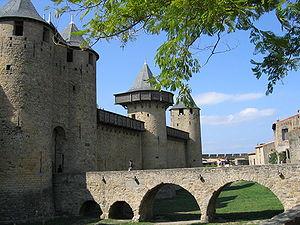
Les Visiteurs est un film français réalisé par Jean-Marie Poiré, sorti en 1993.
La Cité de Carcassonne est un ensemble architectural médiéval qui se trouve dans la ville française de Carcassonne dans le département de l'Aude, région d'Occitanie. Elle est située sur la rive droite de l'Aude, au sud-est de la ville actuelle. Cette cité médiévale fortifiée, dont les origines remontent à la période gallo-romaine, doit sa renommée à sa double enceinte, atteignant près de 3 km de longueur et comportant cinquante-deux tours, qui domine la vallée de l'Aude. La Cité comprend également un château et une basilique.